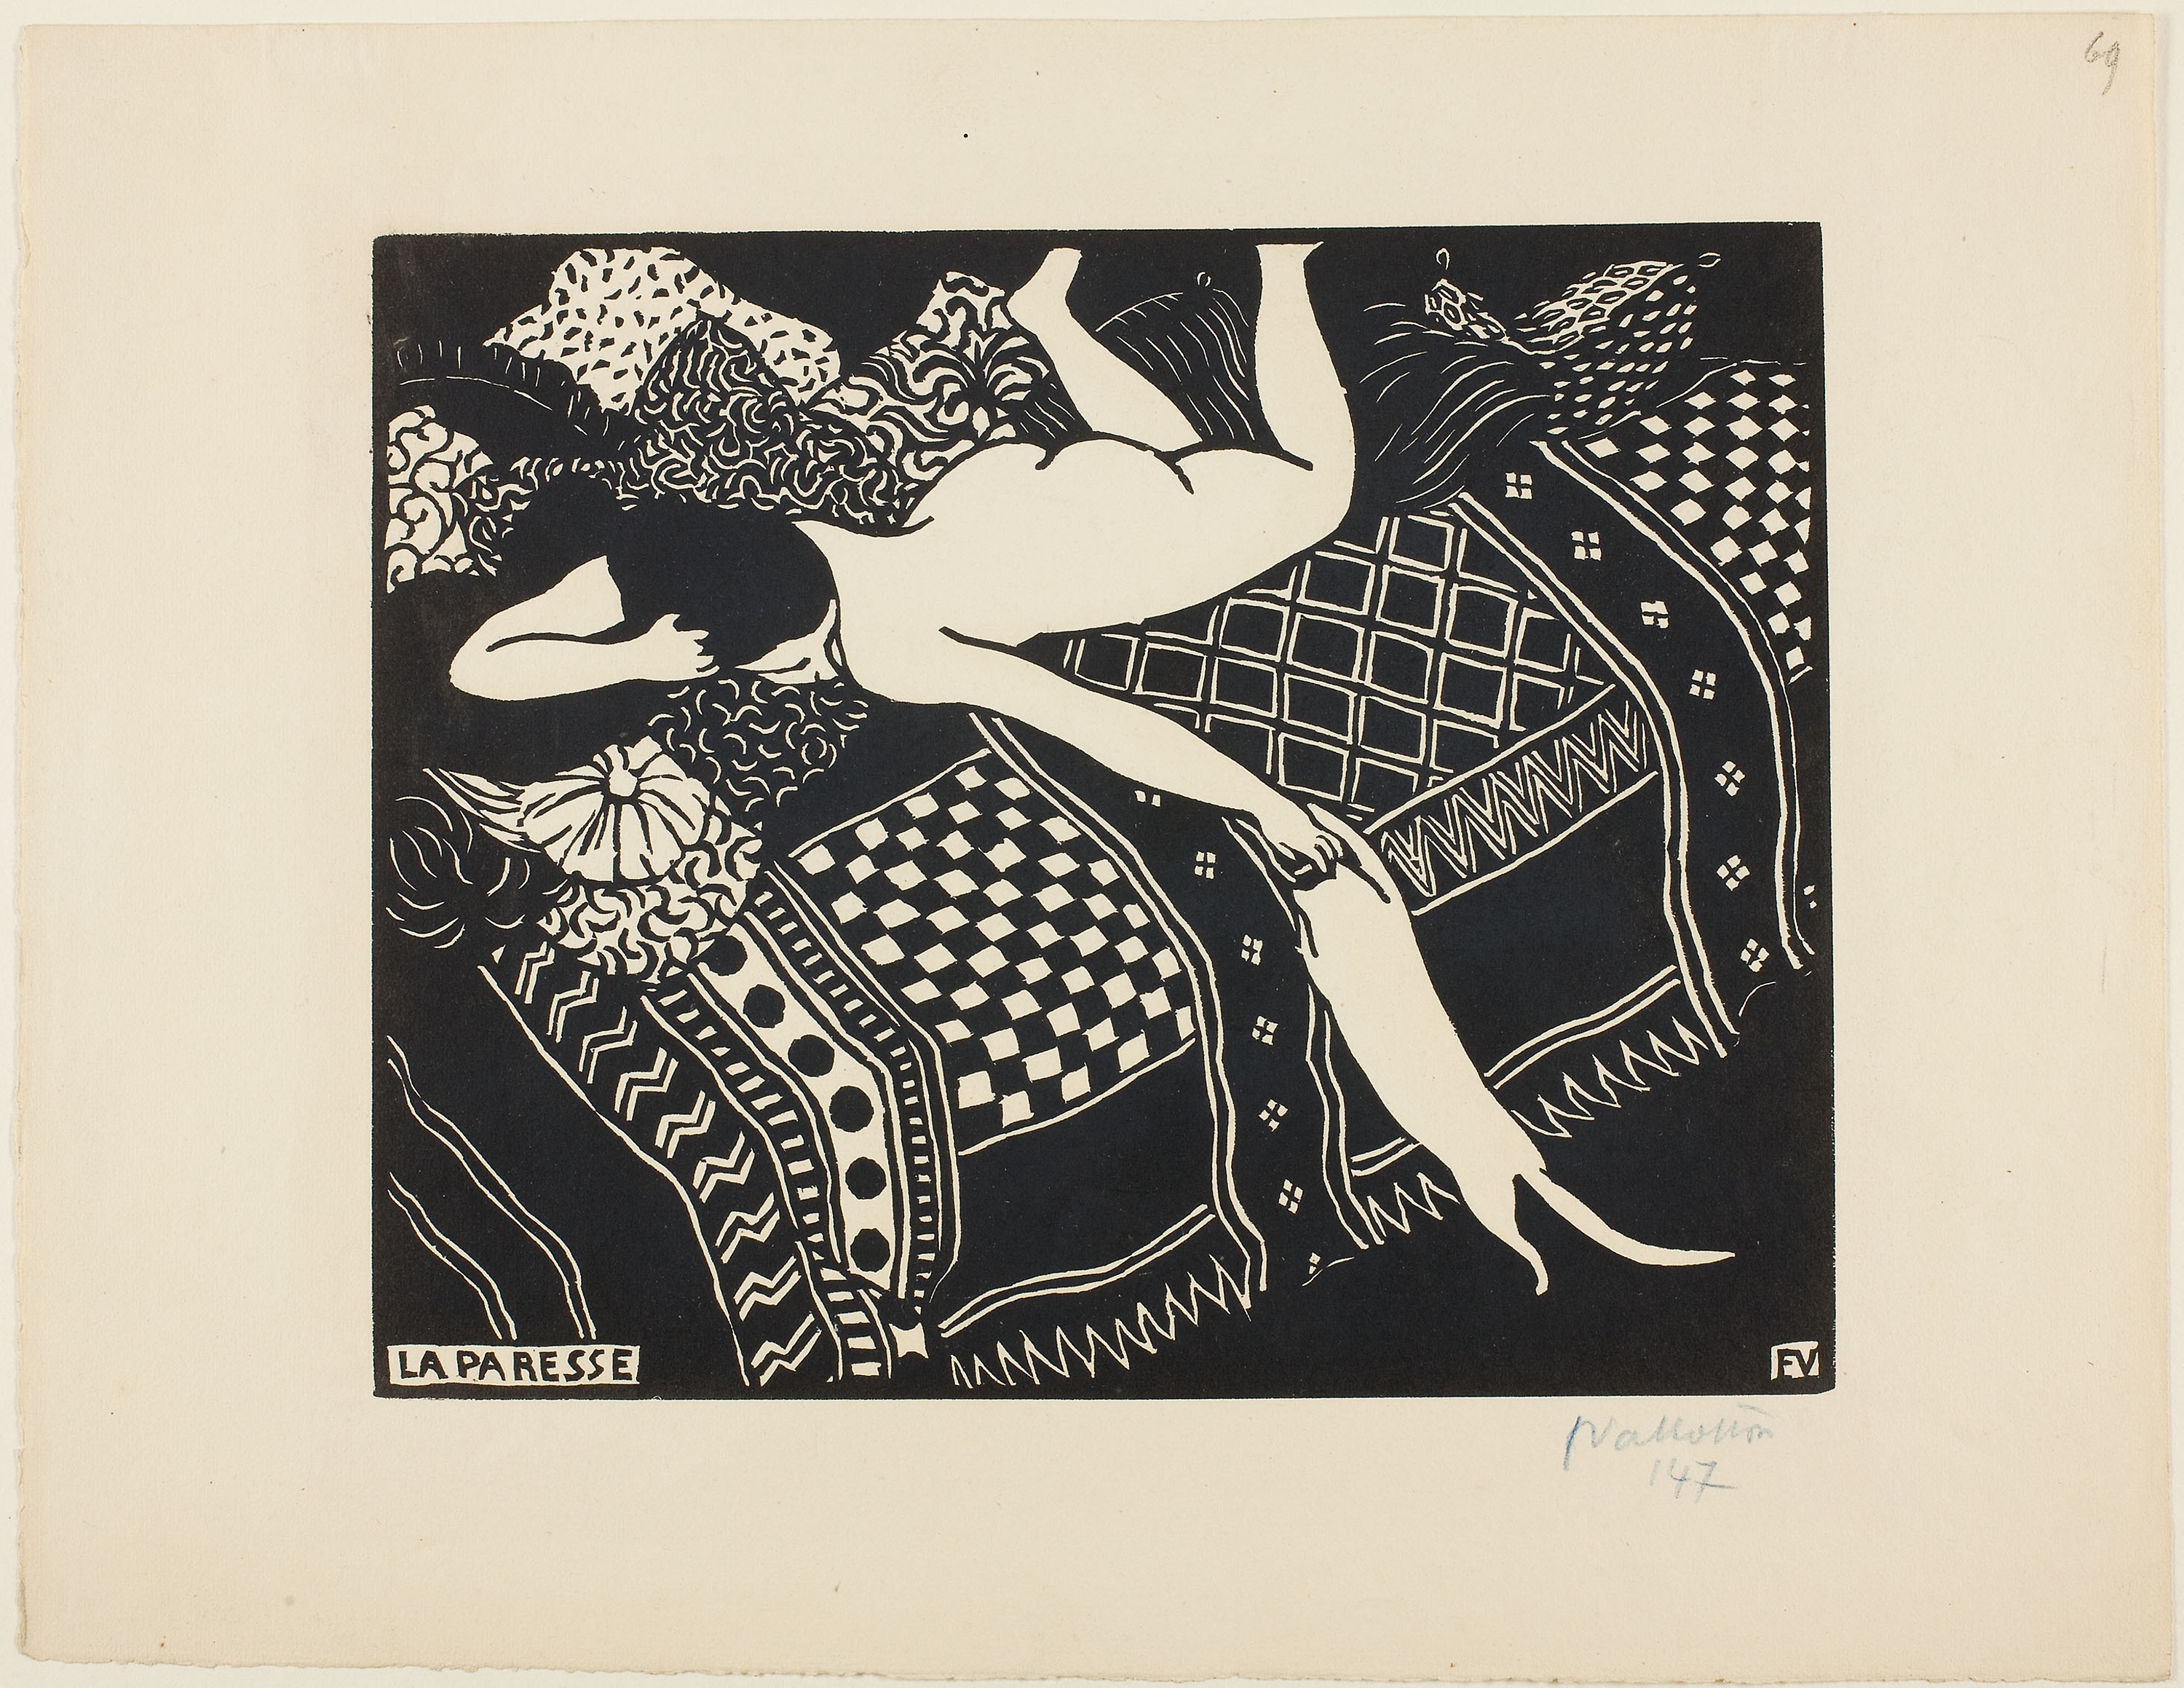
art, font, poster, modern art, design, illustration, printmaking, graphic design, visual arts, pattern, picture frame, graphics, paper